Death poem

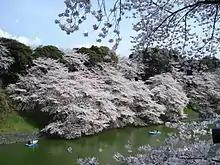
Cherry blossoms at the Tokyo Imperial Palace

Yang Jisheng (1516 – 1555) was a Chinese court official of the Ming dynasty who held multiple posts during the reign of the Jiajing Emperor. He was executed because of his stand against political opponent Yan Song. The evening before his execution, Yang Jisheng wrote a poem which was preserved on monuments and in later accounts of his life. It reads: